Mesherskoye peat railway

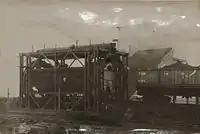
Rotary car dumper

Mesherskoye peat railway emerged in the 1952s, in the area Klepikovsky District, in a settlement named Bolon. The railway was built for hauling peat and workers and operates year-round with several pairs of trains a day. A peat factory was built and put into operation in 2013.